Ramy Bensebaini

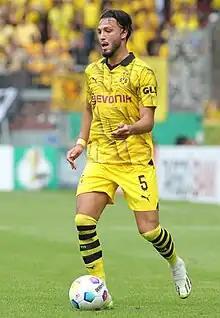
Bensebaini playing for Borussia Dortmund in 2023

Amir Selmane Rami Bensebaini (born 16 April 1995) is an Algerian professional footballer who plays as a left-back or centre-back for Bundesliga club Borussia Dortmund and the Algeria national team.